Quantitative computed tomography

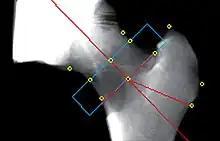
Image of proximal femur bone projection

Clinically, QCT is used at the hip to produce areal BMD measurements and T-Scores that are equivalent to DXA measurements. The exam can be done without particular attention to the positioning of the patient's limbs because the software allows the hip anatomy to be manipulated after the image is captured, allowing the exam to be performed on patients with arthritic hips who may find traditional exams uncomfortable.